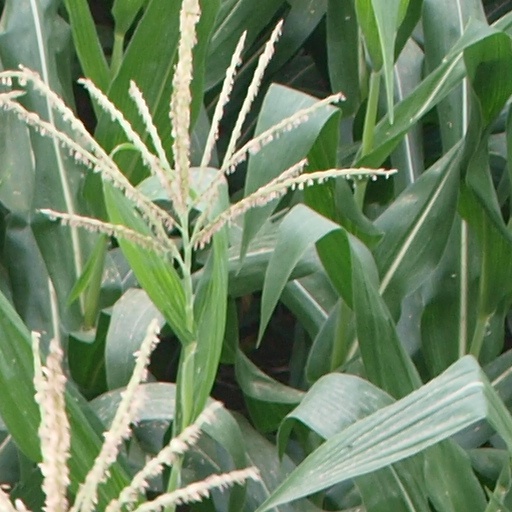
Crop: maize; corn